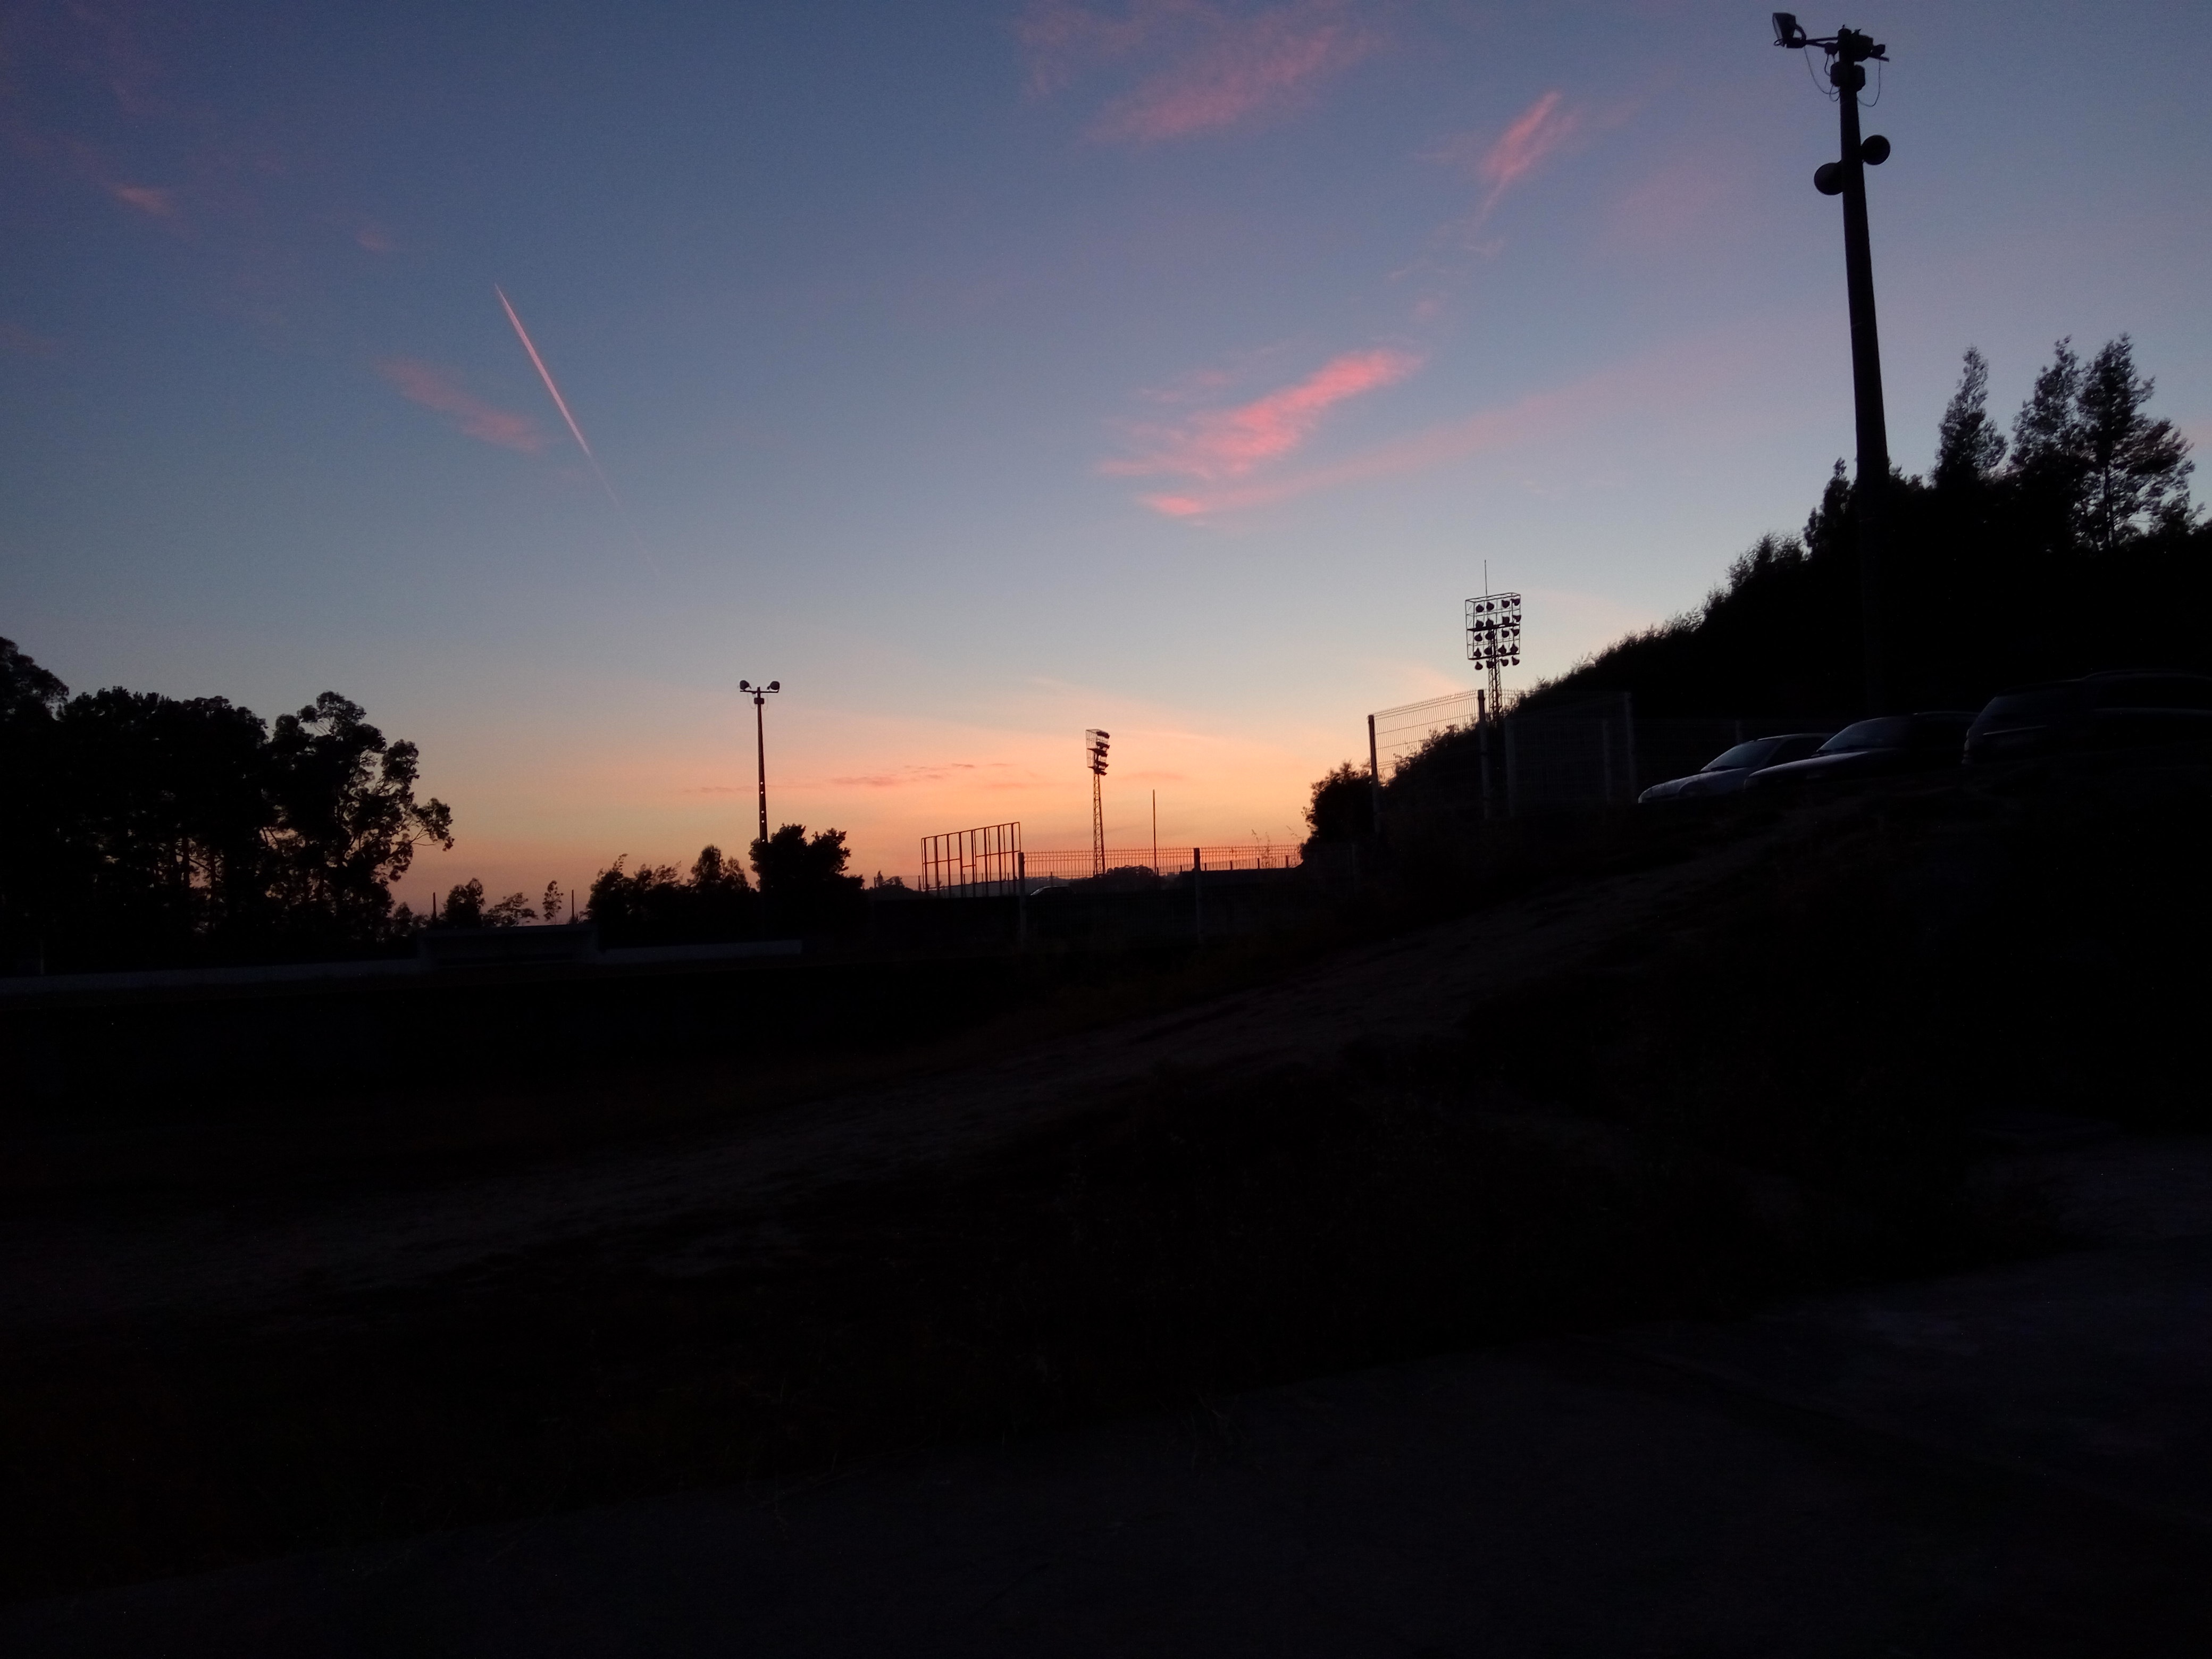
horizon, light, cloud, sky, sun, sunrise, sunset, night, sunlight, morning, dawn, dusk, evening, darkness, afterglow